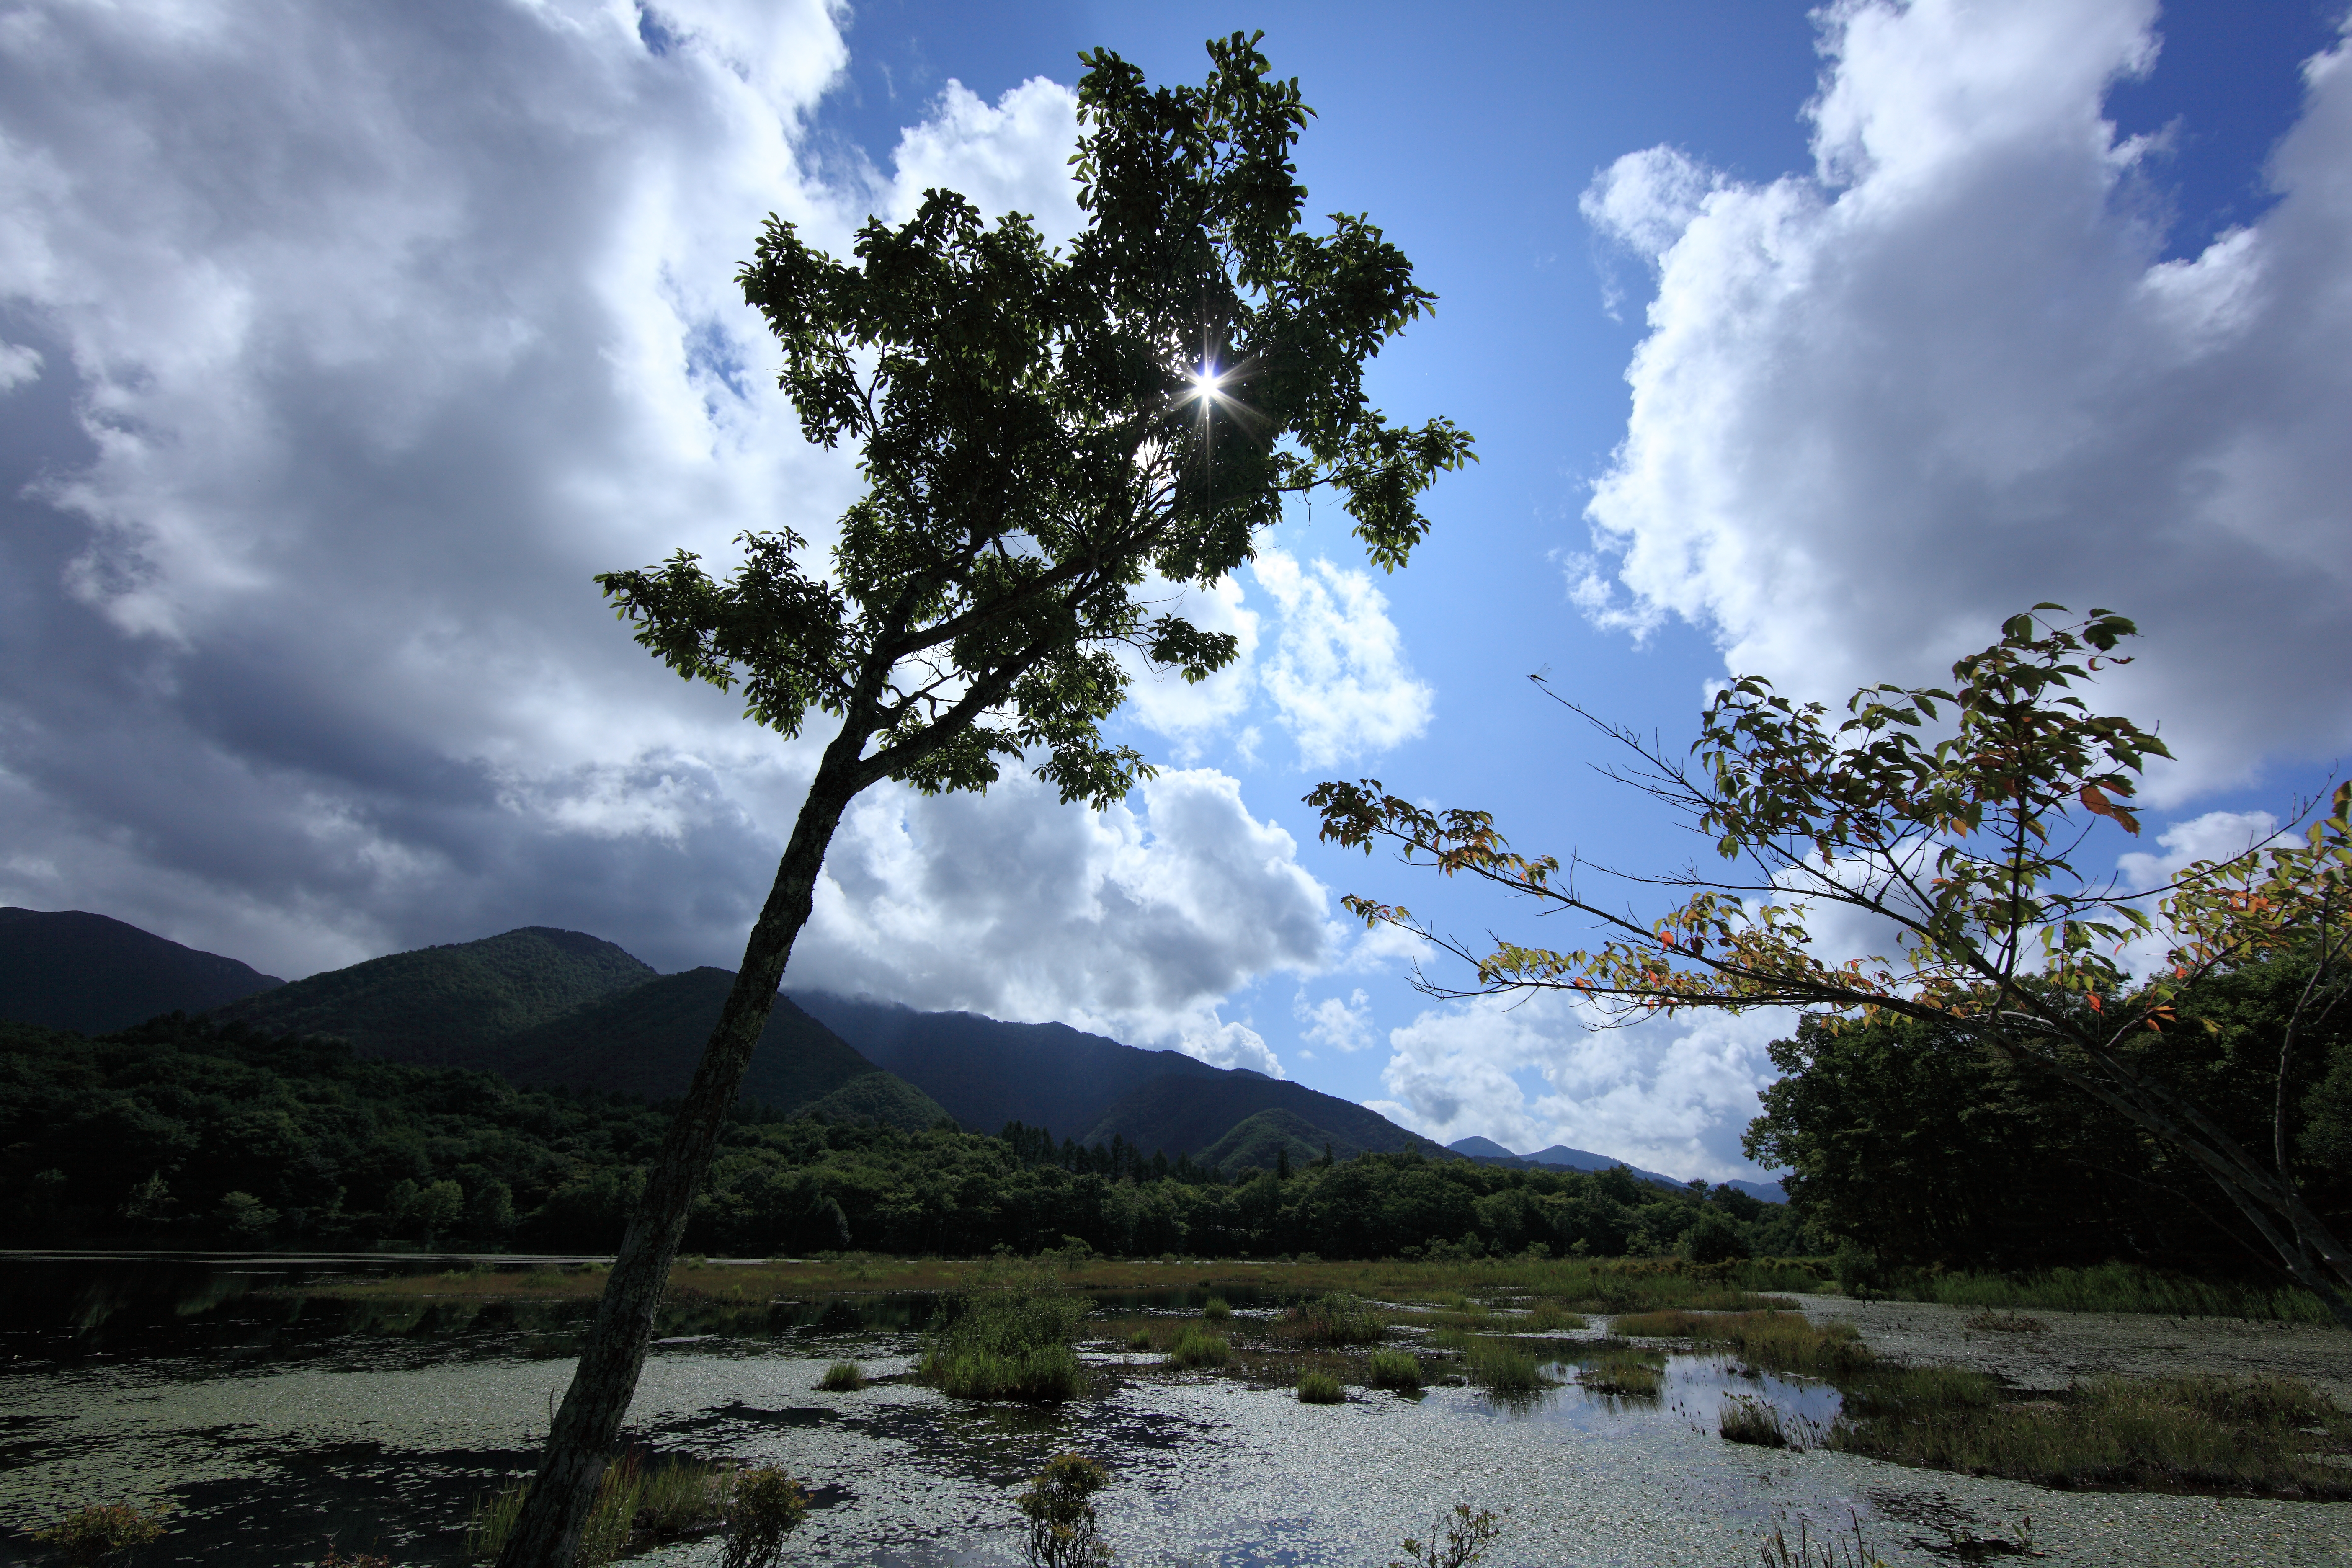
landscape, tree, nature, wilderness, mountain, cloud, plant, sky, hill, lake, mountain range, reflection, high, 5d, hires, markii, ecosystem, hi, res, resolution, meteorological phenomenon, geographical feature, woody plant, mountainous landforms